Sonja Licht

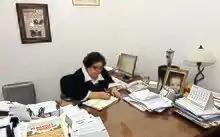
Sonja Licht

Sonja Licht (born 1947 in Subotica, Serbia, FPR Yugoslavia) is a Serbian sociologist and political activist.